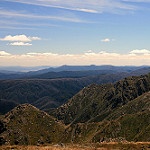
Label: mountain